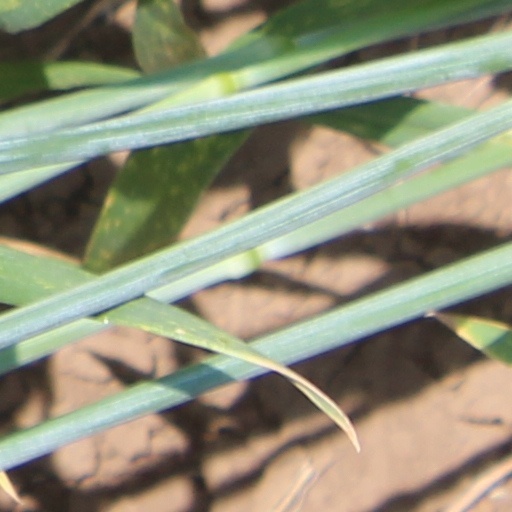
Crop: wheat